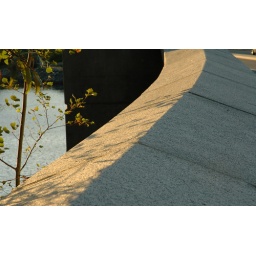
wall by the water